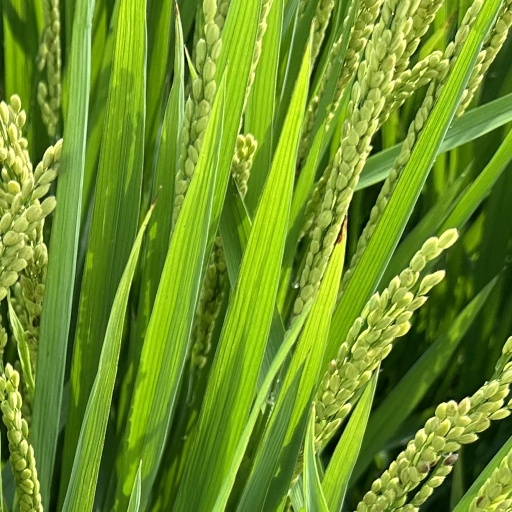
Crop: rice